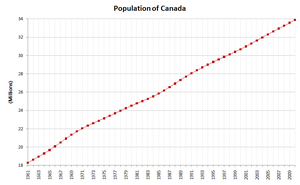
Canada / Demografi
Kurve over Canadas befolkningstal.
Canada er et land i Nordamerika, der ligesom USA strækker sig fra Atlanterhavet i øst og til Stillehavet i vest. Nord for Canada ligger Nordpolen og Arktiske hav. Den eneste landegrænse er den til USA mod syd og nordvest. Regnet efter samlet areal er Canada verdens næststørste land. Hvis man kun medregner landarealet, er landet det fjerdestørste i verden.